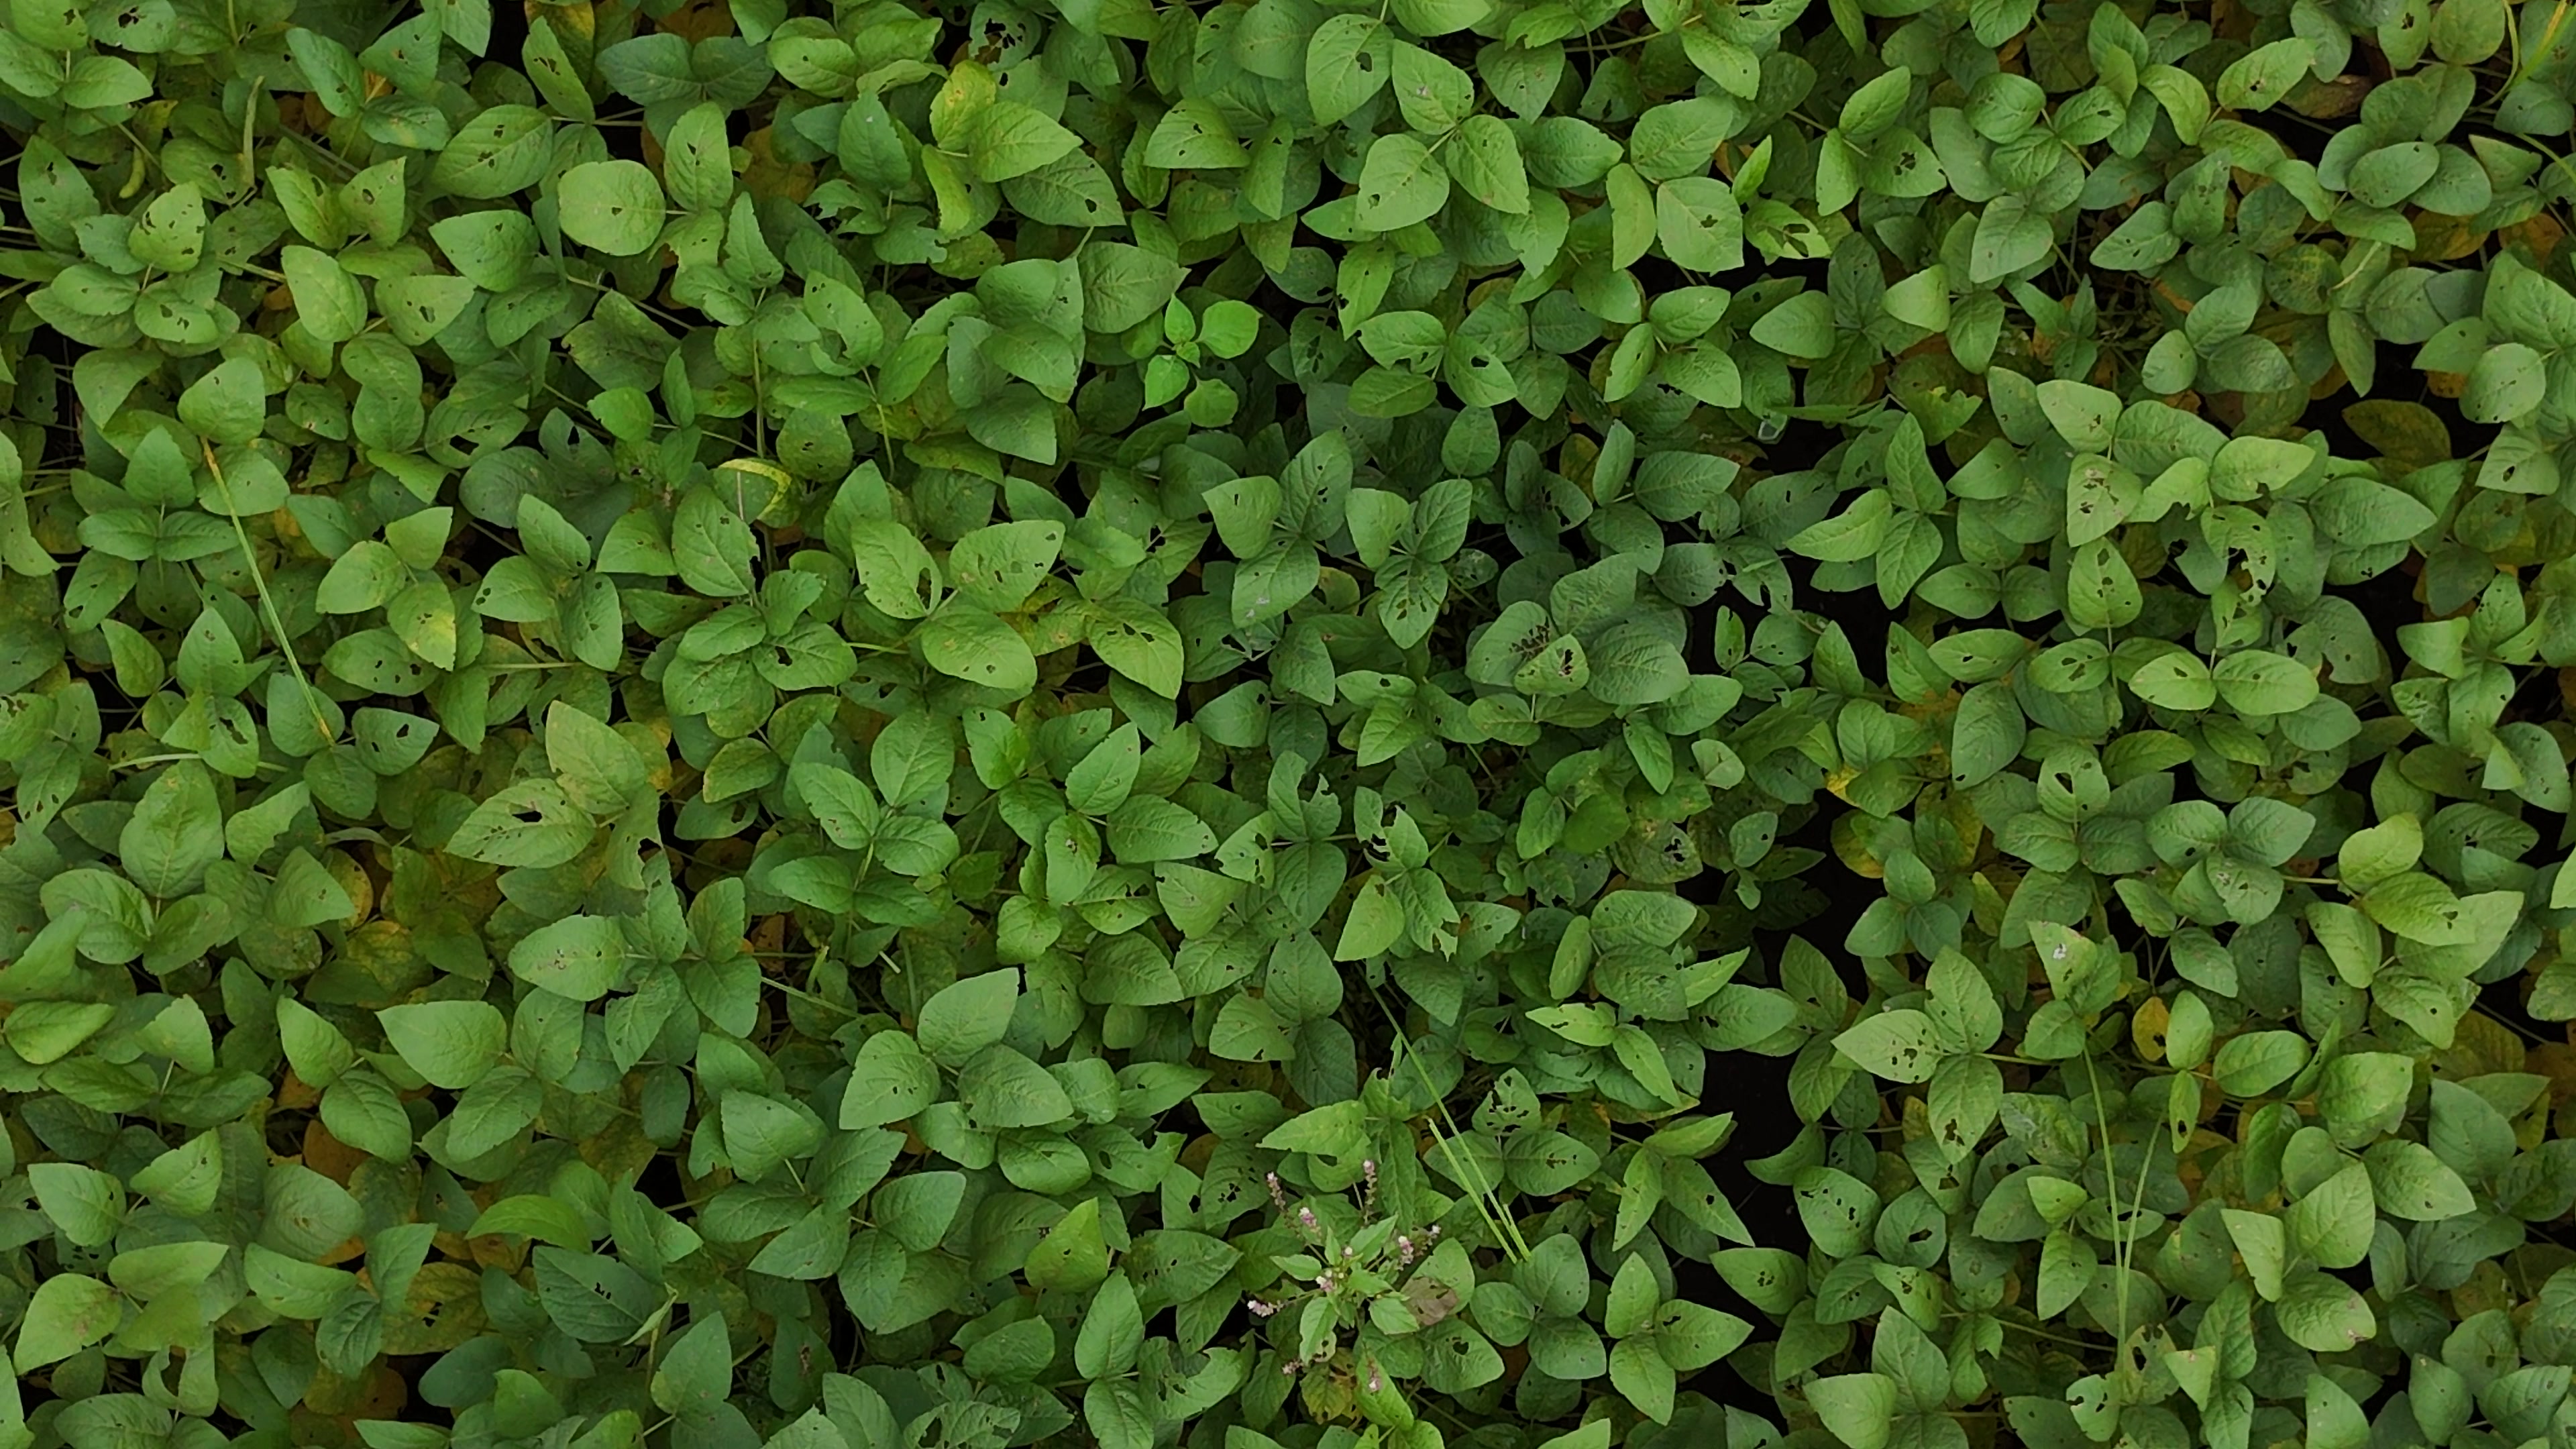
Label: Mosaic